Camp Henry

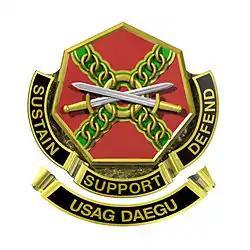
Official crest of United States Army Garrison Daegu

Camp Henry is a U.S. military base in Daegu, South Korea. "Camp Henry" was named in 1960 after First Lieutenant Frederick F. Henry, who served with F Company, 38th Infantry Regiment, 2nd Infantry Division. Camp Henry is located in the Nam-gu District of Daegu City on . It consists primarily of administrative buildings and community support facilities. The U.S. Army Garrison – Daegu, headquartered at Camp Henry in Daegu, manages the installation and provides base operations services for the people who live and or work at Camp Carroll. Major tenant units on Camp Henry are the 19th Sustainment Command (Expeditionary) and the 403rd Army Field Support Brigade—Korea (Provisional).